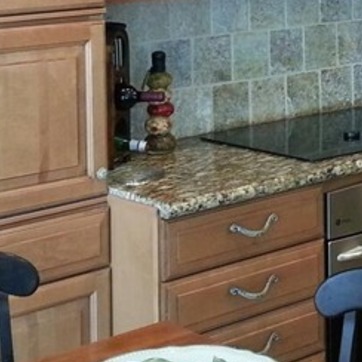
Material: polishedstone